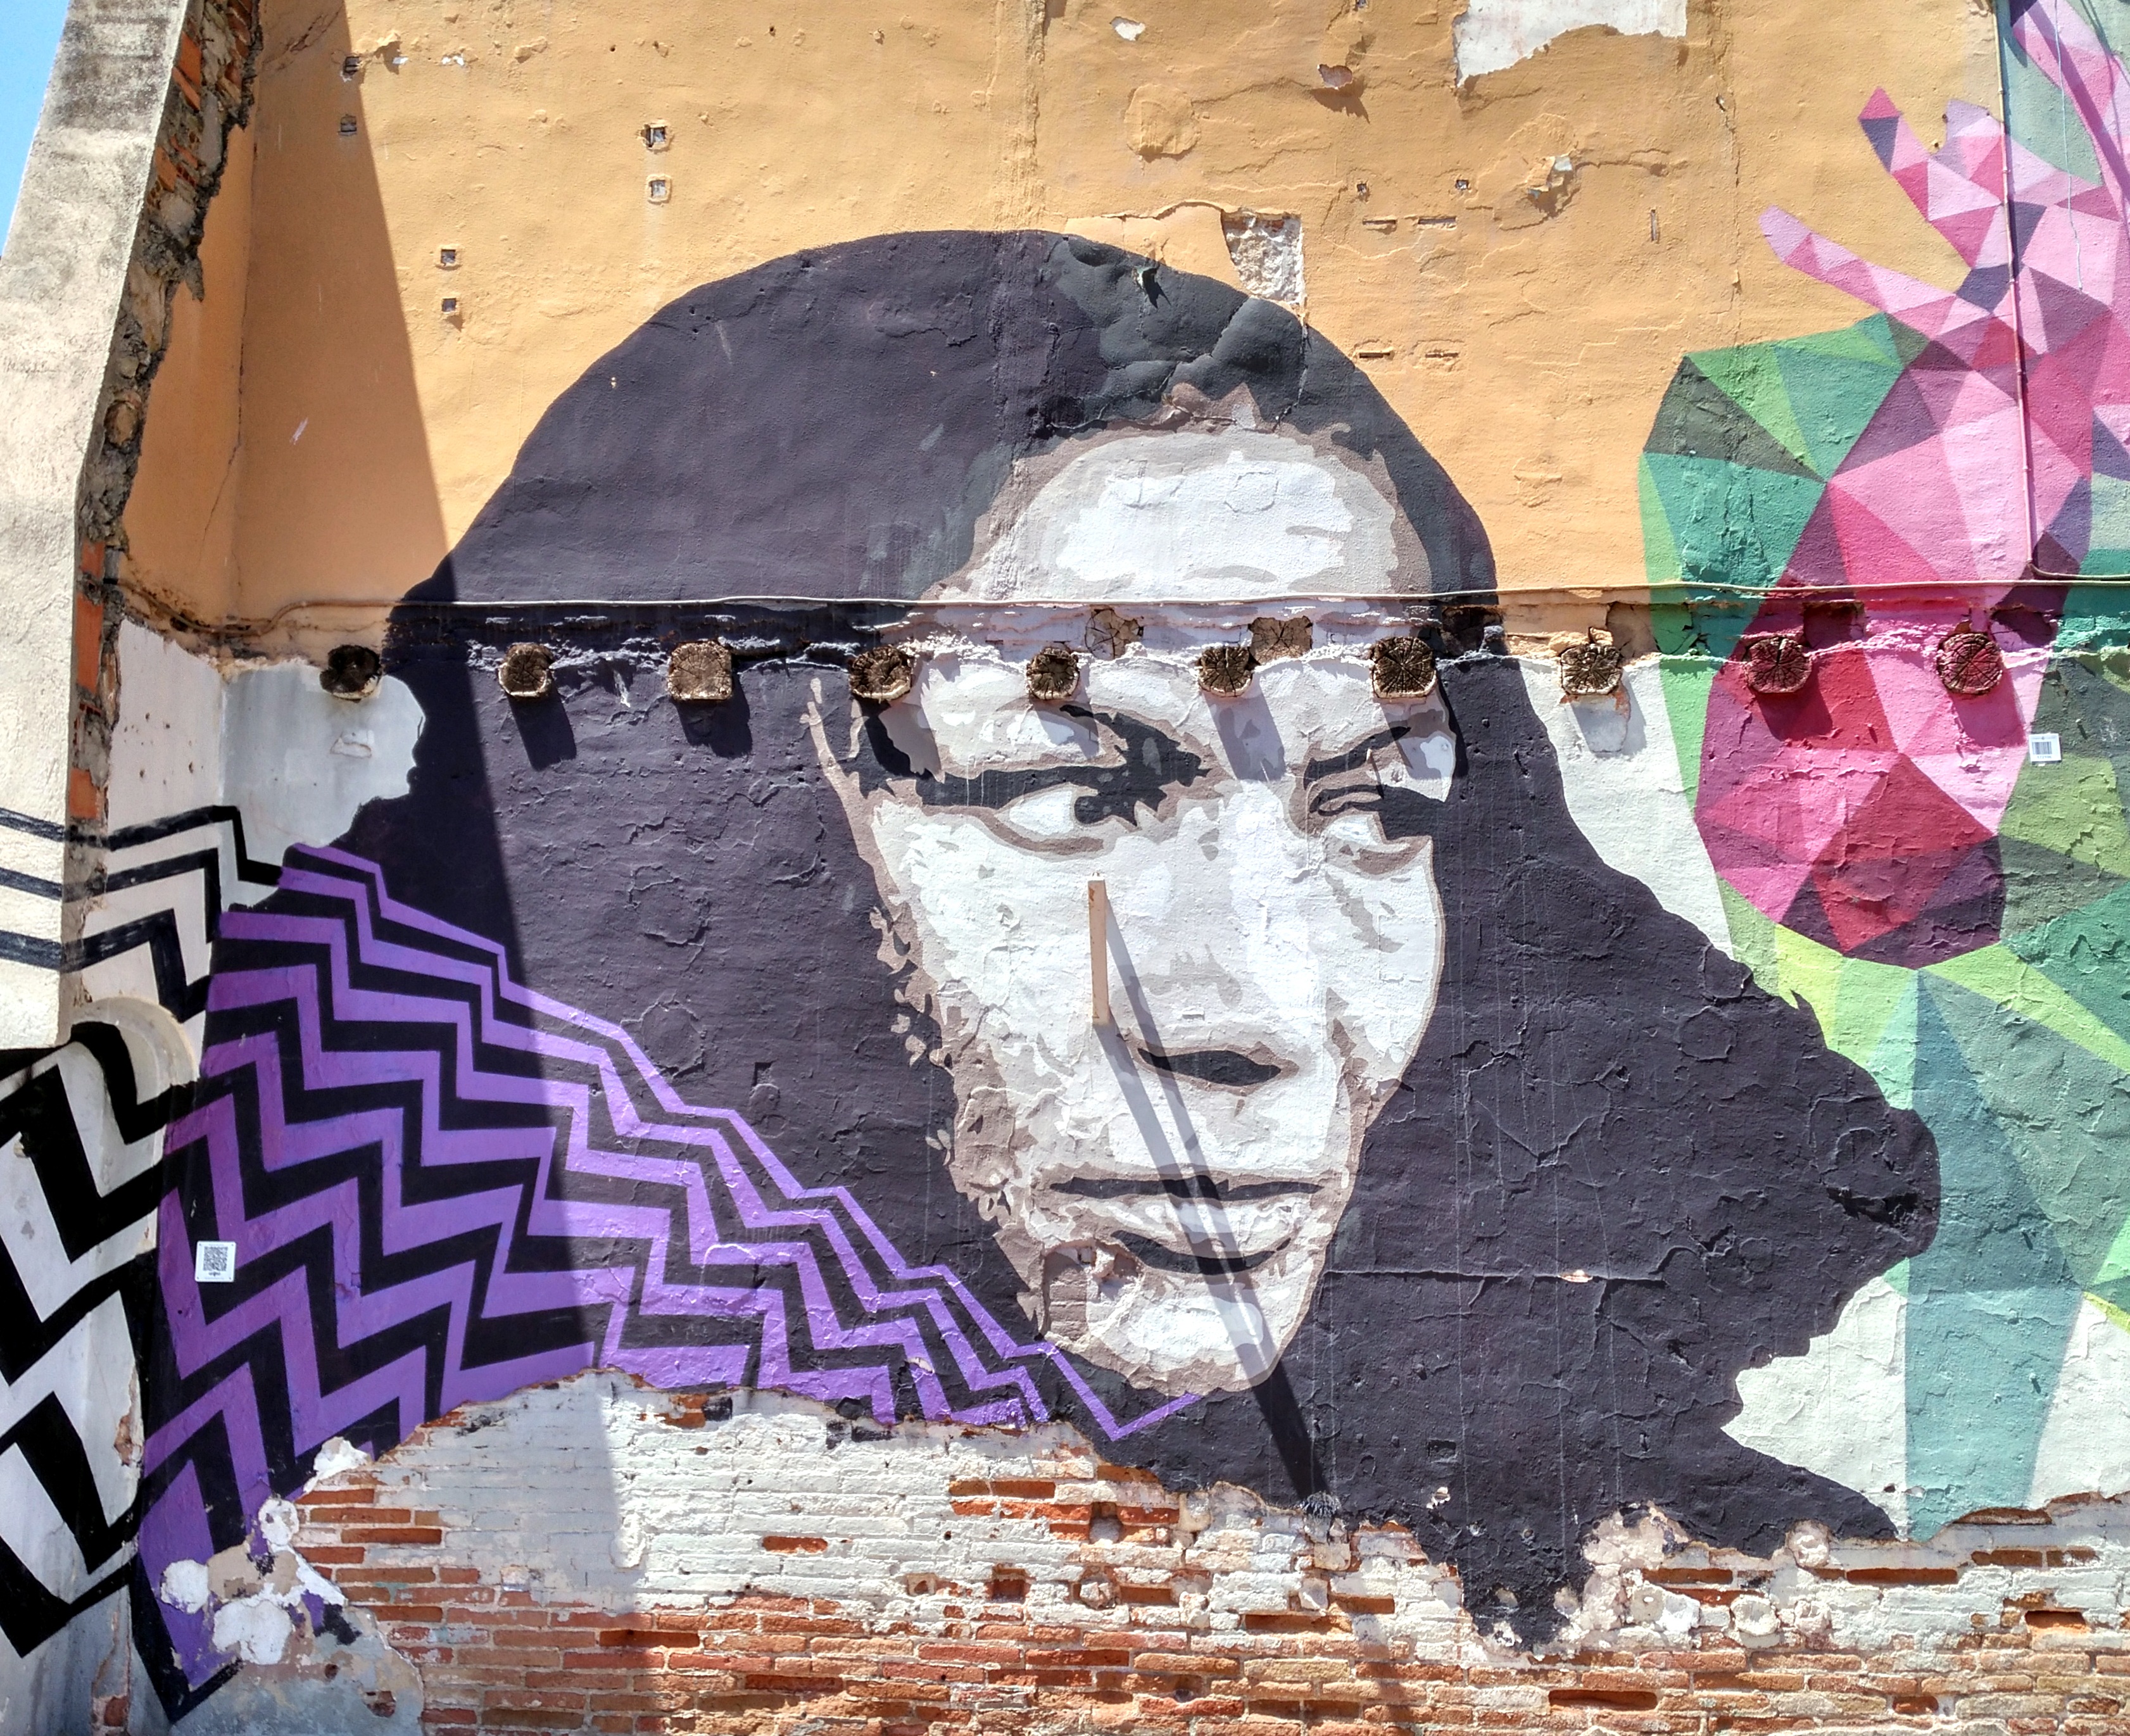
person, street, house, wall, female, construction, brunette, portrait, spray, color, brown, facade, black, thoughtful, brick, graffiti, barcelona, painting, pictures, street art, race, face, art, spain, colors, earth, drawing, women, ruins, beams, latin, look, mural, collage, culture, beautiful, painted, destruction, spectacular, andean, feeling, migrants, immigrants, aerosol, the misery, ethnicity, immigration, latino, sensation, features, concern, emigration, take care, multicultural, andina, indigent, the images, the migration, the emigration, the immigrants, characteristics